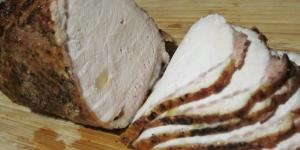
cinta de lomo al horno